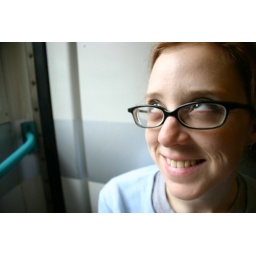
there weren't any seats left on the train, so we sit on the floor by the doors with the other wanderers.